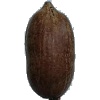
Label: nut_pecan